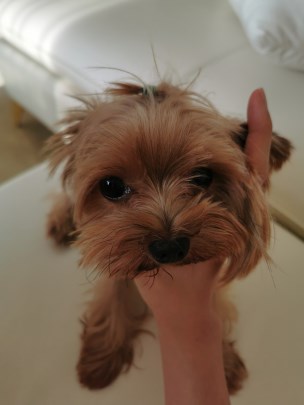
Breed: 340-n000120-Yorkshire_terrier